Battle of Naseby

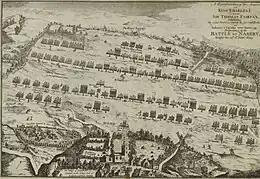
Disposition of the two armies, Royalists at top

The morning of 14 June was foggy, preventing the opposing armies from sighting each other across the battlefield. The Royalists occupied a strong position on a ridge between the villages of Little Oxendon and East Farndon about south of Market Harborough. The Royalist scoutmaster, Sir Francis Ruce, was sent out to find the Parliamentarian army and rode south for but saw no sign of it, perhaps through negligence. Rupert himself moved forward and saw some Parliamentarian cavalry, apparently retiring. He was determined to secure the commanding Naseby ridge and ordered the Royalist army to advance.